Wah Mee massacre

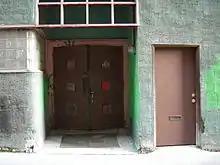
The shuttered entrance of the Wah Mee Club (double doors at left), December 2007

The Wah Mee massacre was a mass shooting that occurred during the night of February 18–19, 1983, in the Wah Mee gambling club at the Louisa Hotel in Seattle, Washington, United States. Fourteen people were bound, robbed and shot by three gunmen, 22-year-old Kwan Fai "Willie" Mak, 20-year old Keung Kin "Benjamin" Ng and 25-year-old Wai Chiu "Tony" Ng (no relation). Thirteen of the victims died, but 61-year-old Wai Yok Chin, a former U.S. Navy sailor and Pai Gow dealer at the Wah Mee, survived to testify against the three in the separate high-profile trials held between 1983 and 1985.